1-Methylcyclopropene

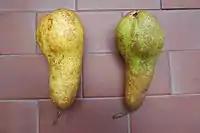
Two same-aged Abate Fetel pears: unlike the left one, the right one was treated with 1-MCP after the harvest

1-MCP is used commercially to maintain the freshness of ornamental plants and flowers and preventing the ripening of fruits. It is used in enclosed sites, such as coolers, truck trailers, greenhouses, storage facilities, and shipping containers.